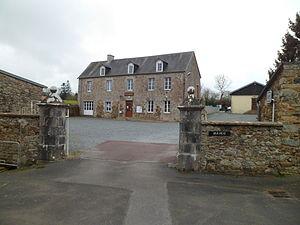
fr:Saint-Michel-de-la-Pierre
Saint-Michel-de-la-Pierre est une ancienne commune française, située dans le département de la Manche en région Normandie, peuplée de 216 habitants, devenue commune déléguée à partir du 1ᵉʳ janvier 2019 au sein de la commune nouvelle de Saint-Sauveur-Villages.